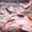
Label: deer